Kotputli-Behror district

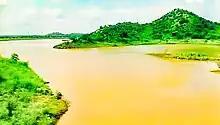
Buchara Dam on Sota River Near Paota in Kot Behror district

Major tree species found are Neem, Dhak, Kikar and Khejri. Lemongrass is found abundantly along the banks of Sabi and Sota rivers. Major Wild animal species are Nilgai, Leopard, Tiger, Jackal, Hyena. The district is rich in Quarts and Granite minerals, though they are mostly found in ecologically sensitive Aravalli ranges.